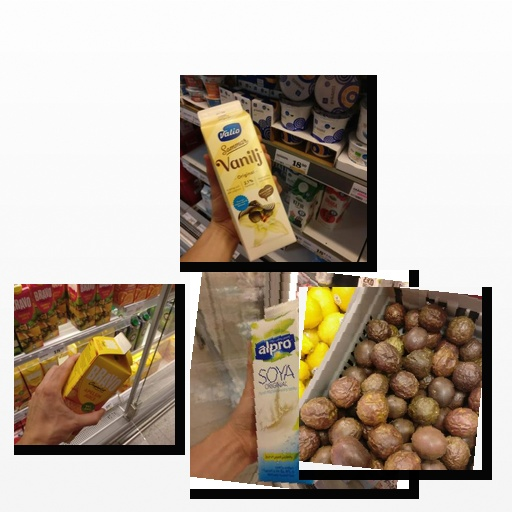
Food items: passion_fruit, vanilla_yoghurt, orange_juice, soy_milk